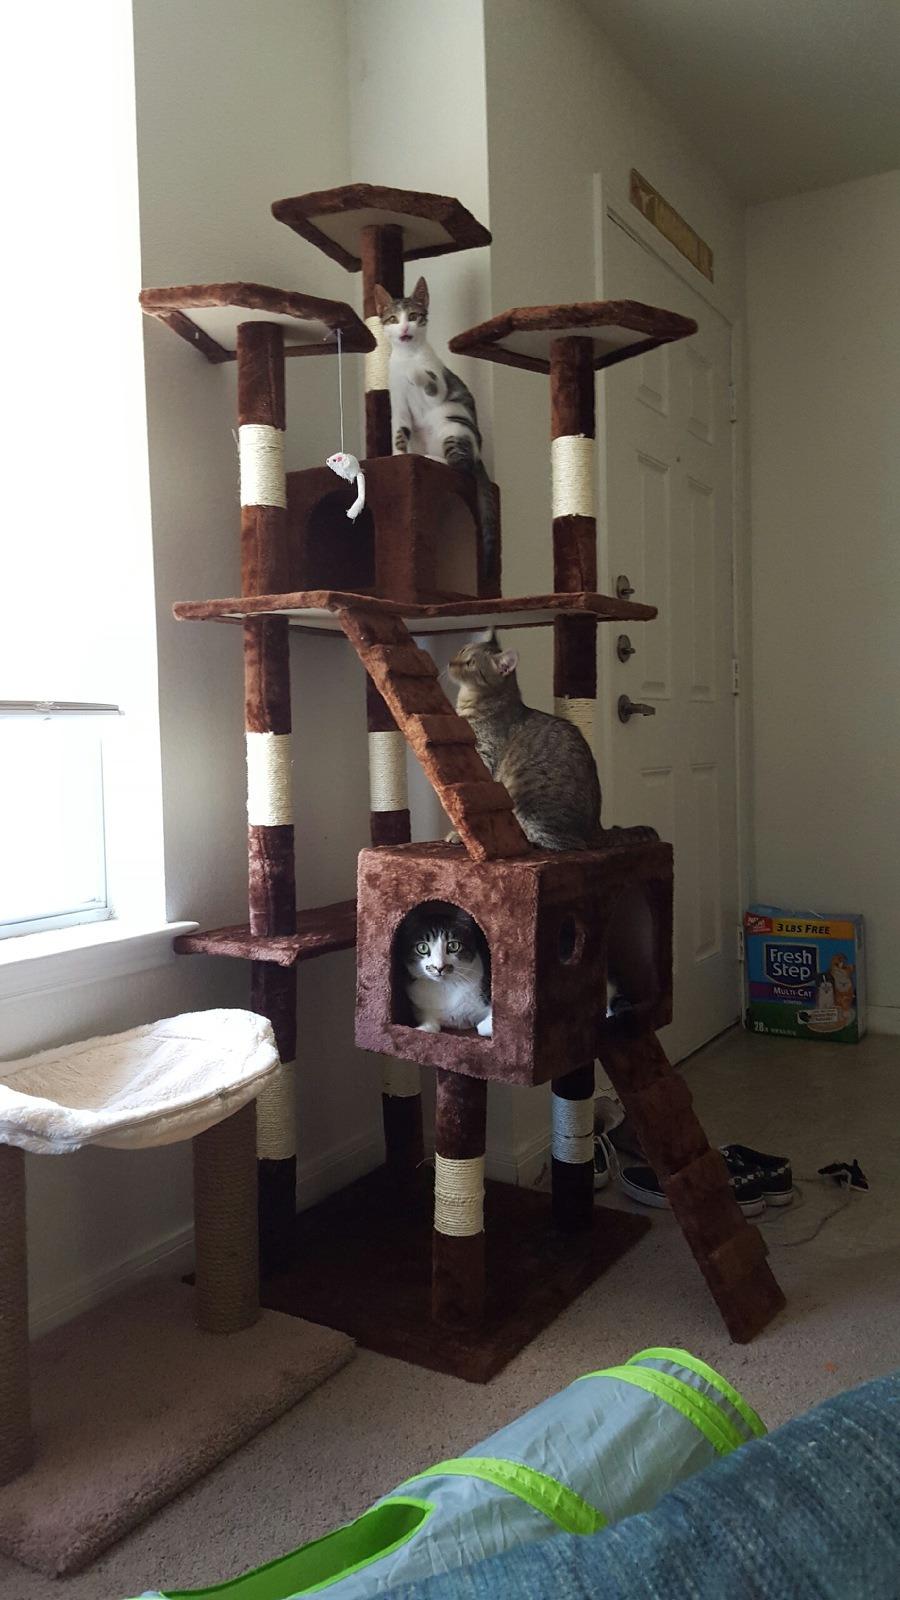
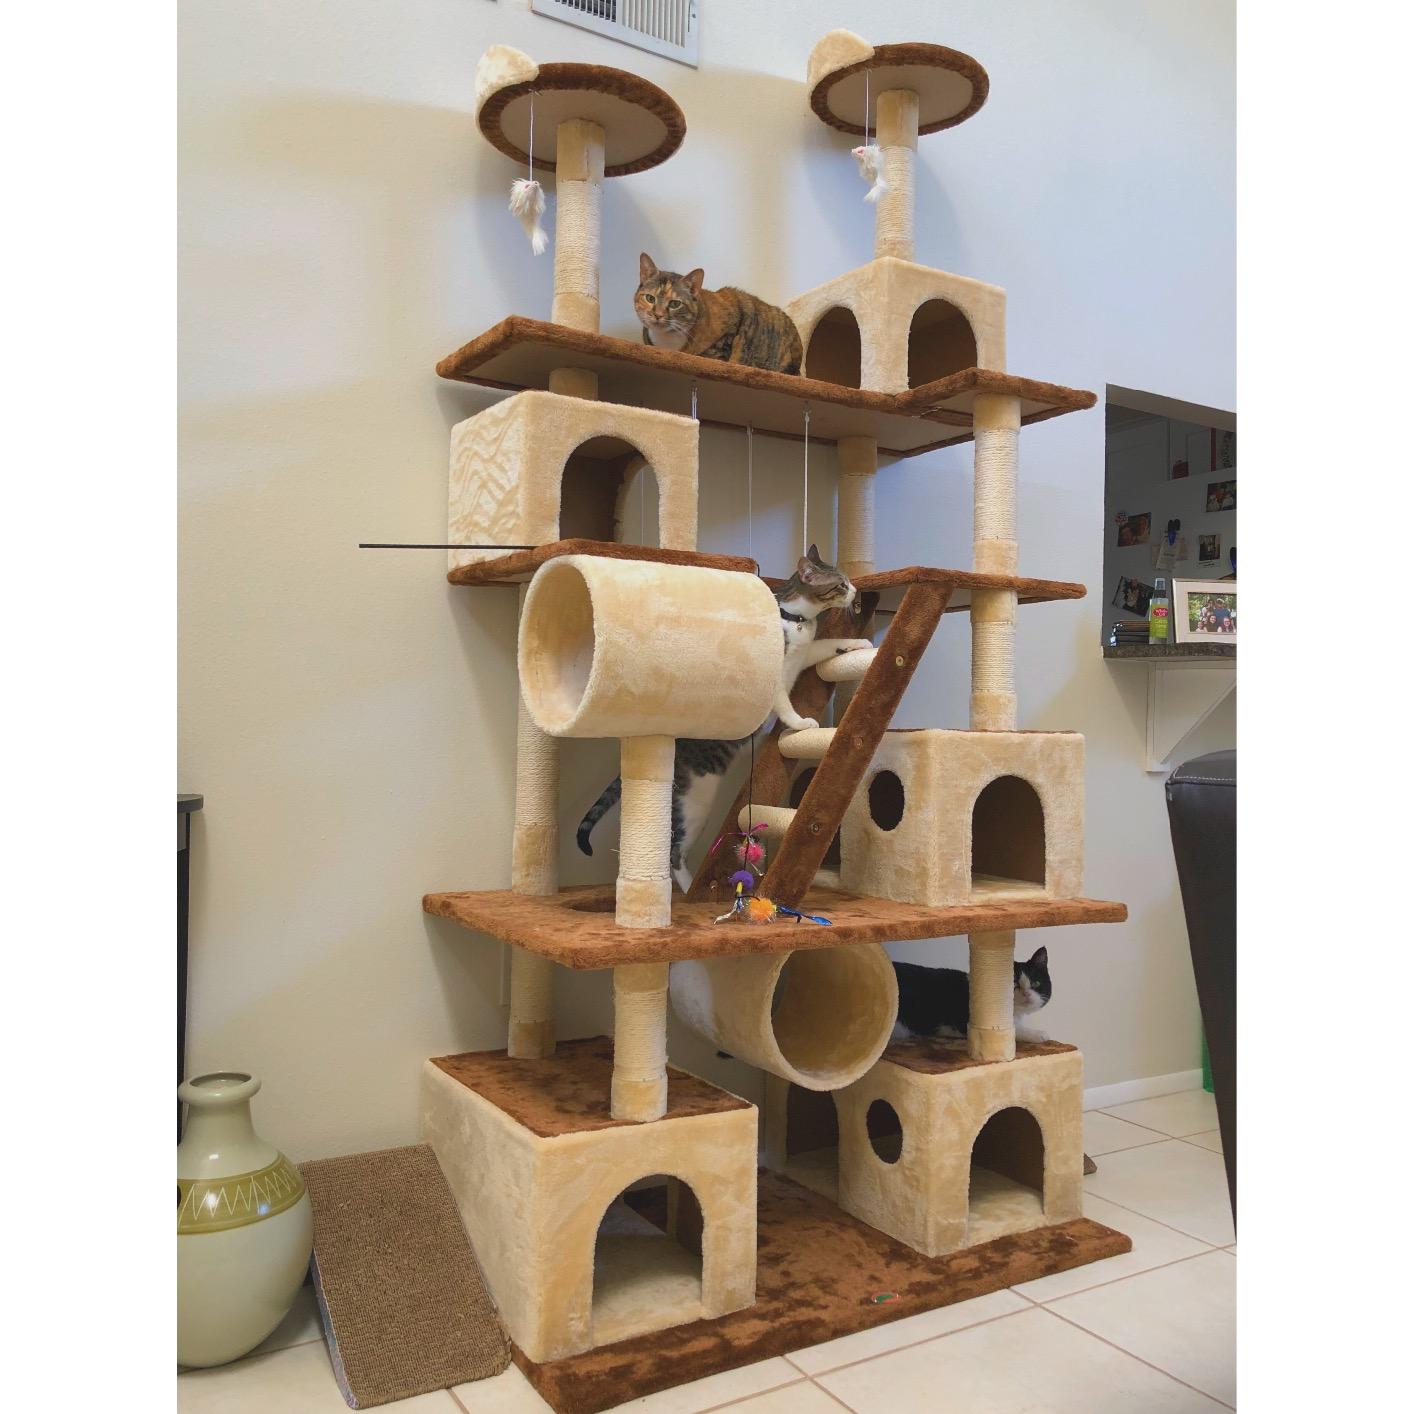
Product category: items_cat tree
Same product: no